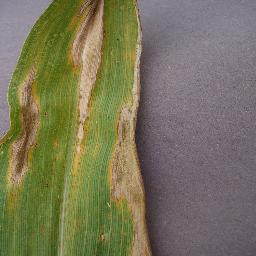
Label: Corn___Northern_Leaf_Blight